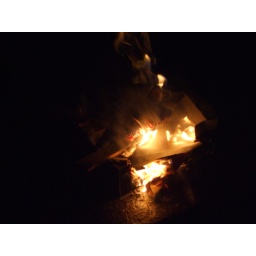
Flames from a shoe box full of wood, taken at night, in my back garden.